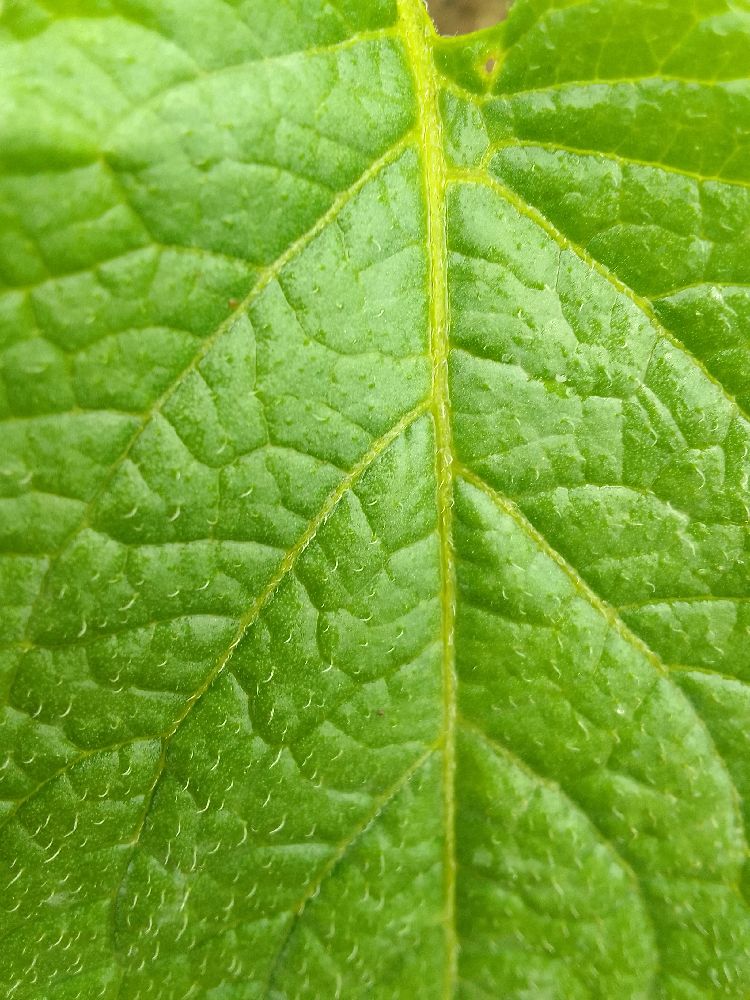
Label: Healthy